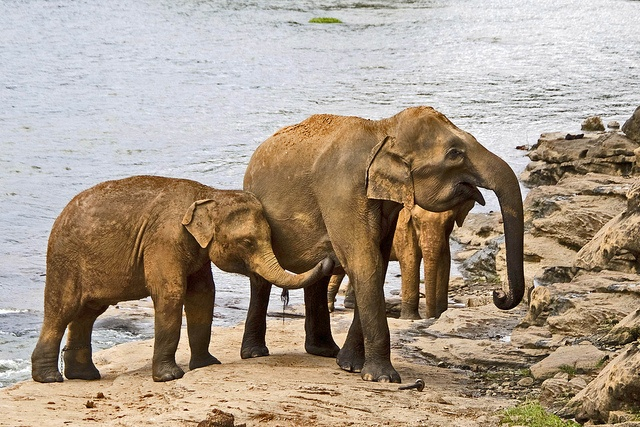
A couple of elephants standing next to the water
Three Asian elephants standing on a rocky beach.
A family of elephants standing next to a rocky hillside.
Three wet elephants stand on a muddy shore.
Three elephants stand close to a large body of water.